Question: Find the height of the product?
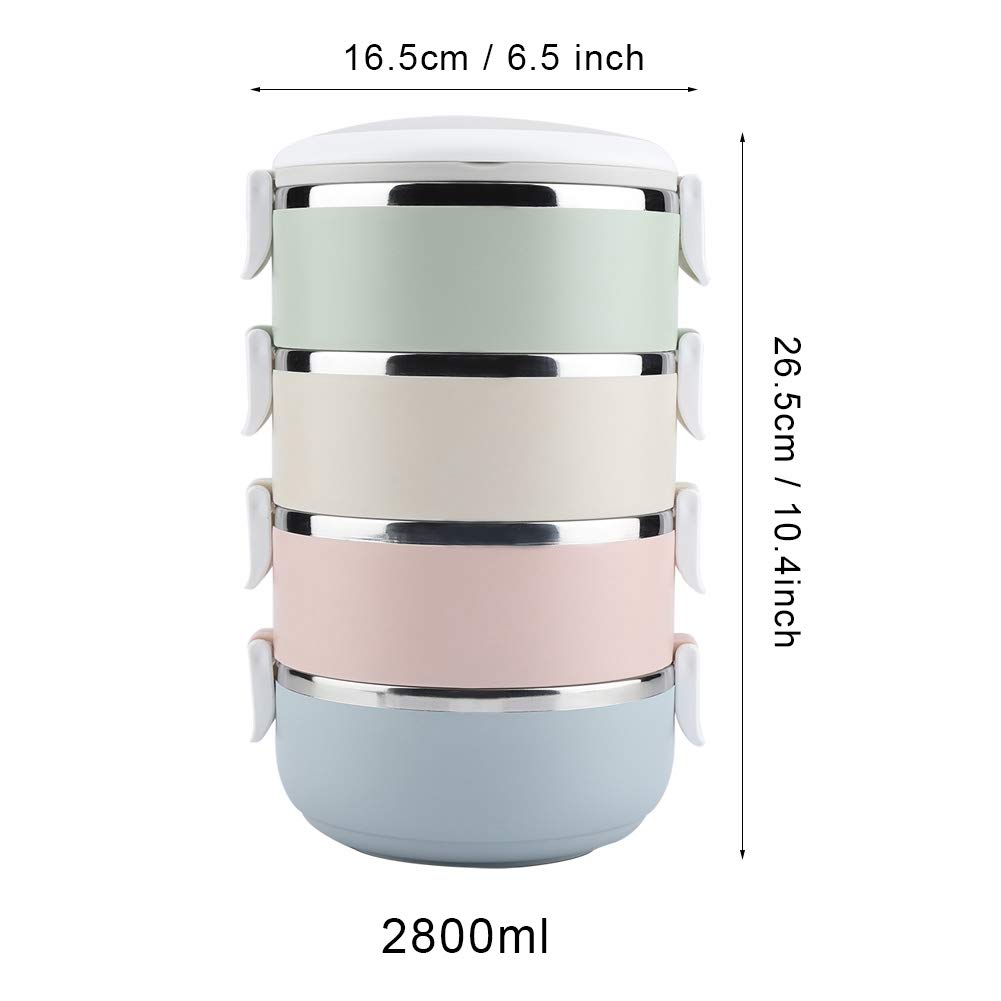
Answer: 26.5 centimetre